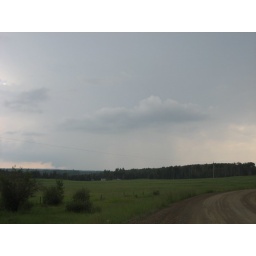
wall cloud near Caroline, AB